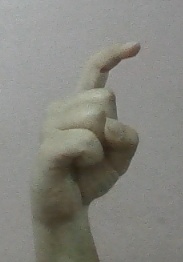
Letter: ra